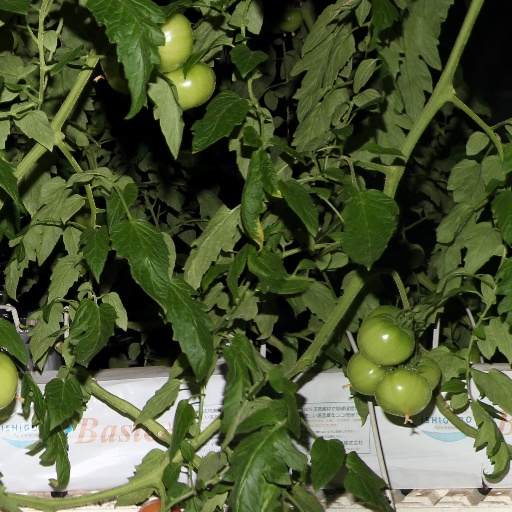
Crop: tomato